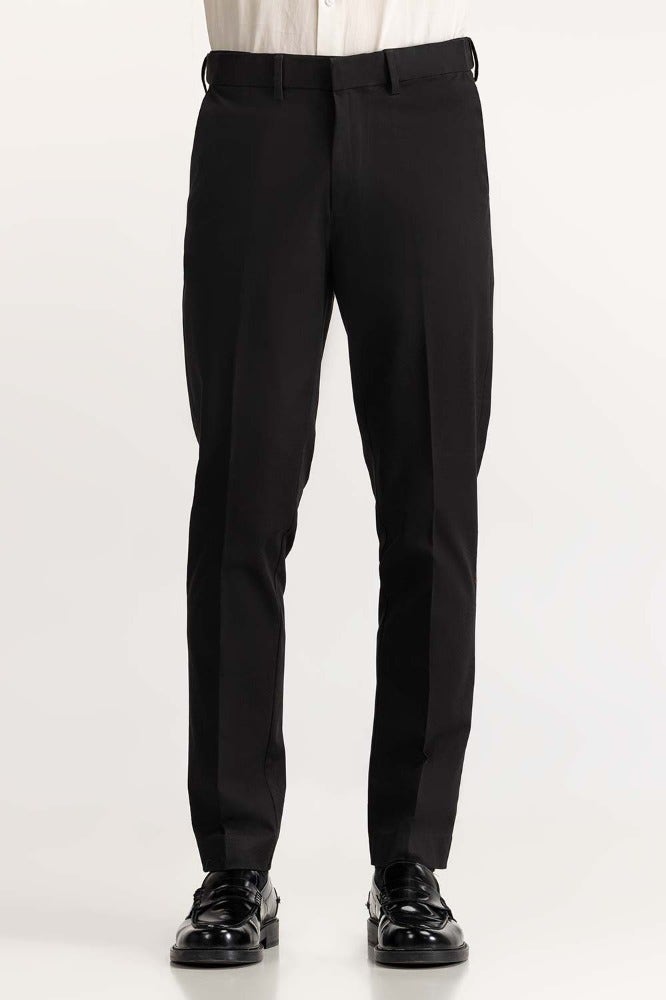
black slim fit stretch wool trousers